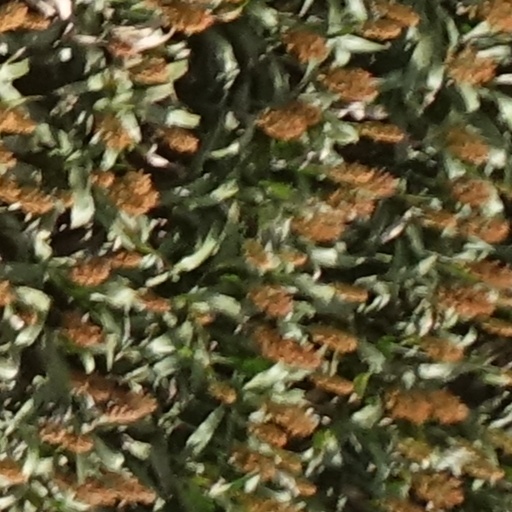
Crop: sorghum